Answer in natural language. How many CounterTops are visible in the scene? Choose between the following options: 8, 1, 9, 3 or 10
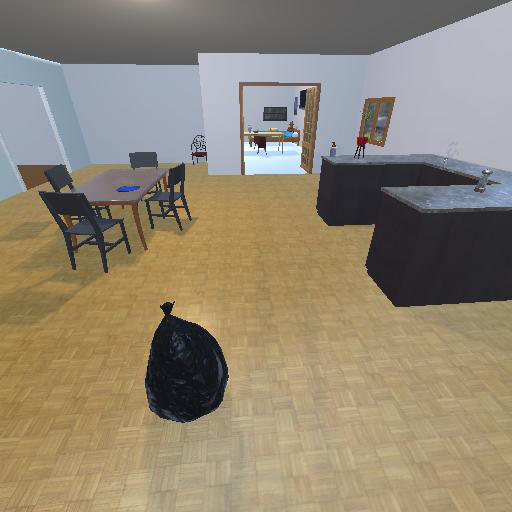
<answer>1</answer>